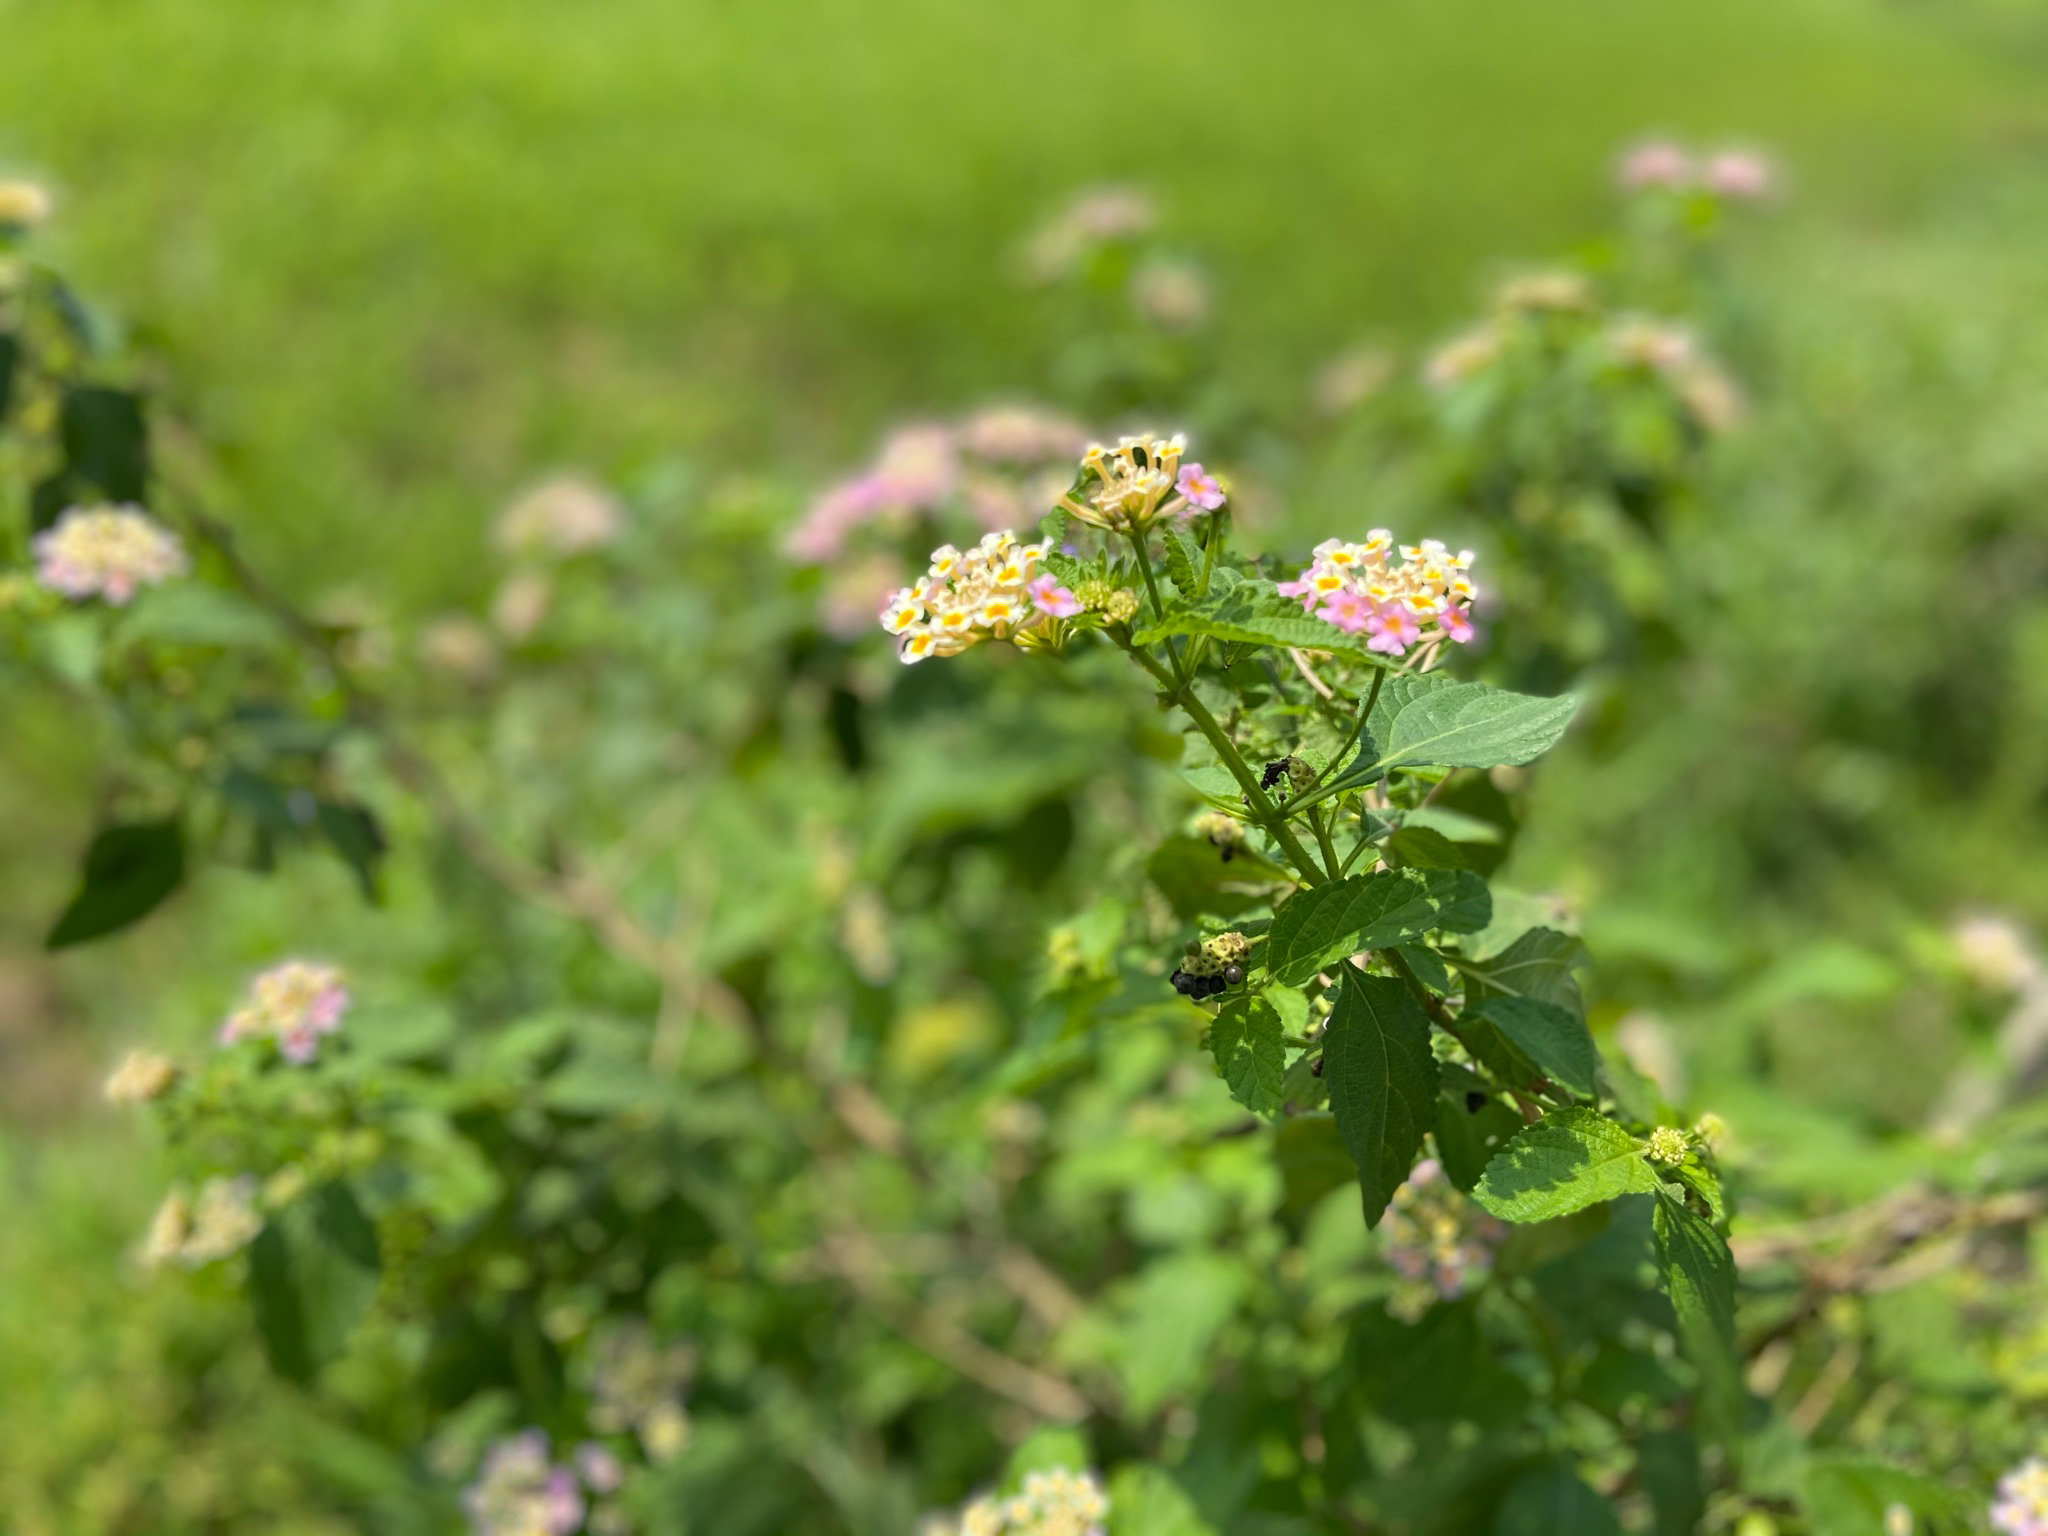
flowers, green field, green color, pink flowers, plants, flower, flowering plant, plant, grass, subshrub, annual plant, Forb, wildflower, shrub, lantana, perennial plant